Spyborgs

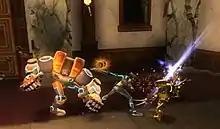
"Spyborgs" gameplay screenshot

"Spyborgs" sees players controlling a member of a team of cyborg secret agents, each with their own unique abilities, through several levels populated by enemies. The game is designed to be played cooperatively with two players, though the AI will take control of the other character in single player games. Players can also gain experience points to upgrade their character's abilities.